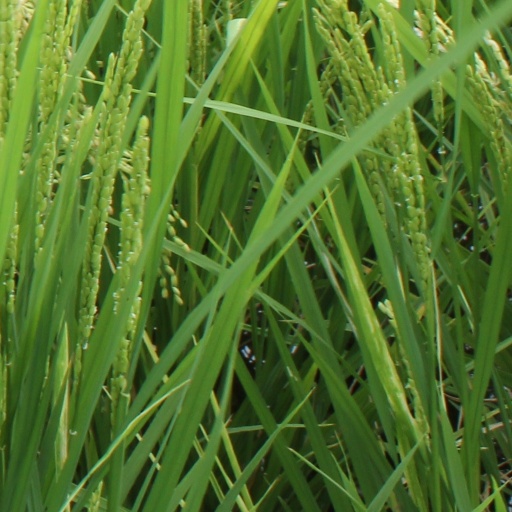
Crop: rice